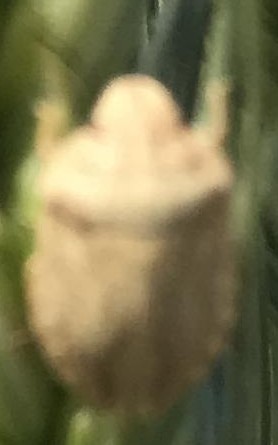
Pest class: occasional_pest